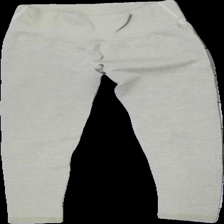
View: front
Type: Tights
Category: Ladies
Brand: Missing
Colors: Beige
Material: 62% nylon, 38% polyester
Cut: Regular, Tight
Size: S
Season: All
Damage location: middle left
Damage 2 location: middle right
Price range: <50
Recommended usage: Reuse
Description: Beige tights